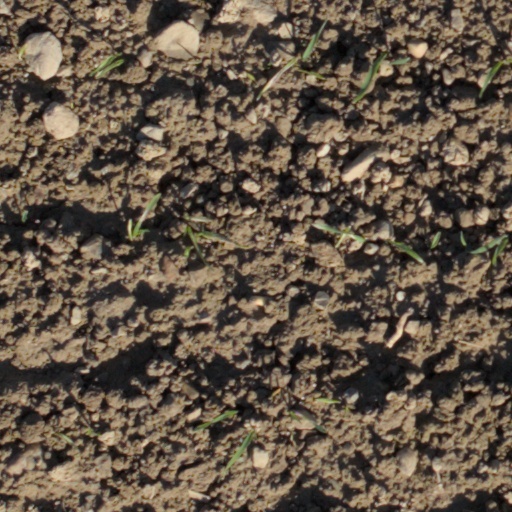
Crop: wheat